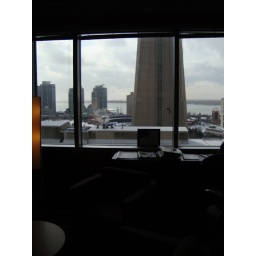
the view out the window by my desk